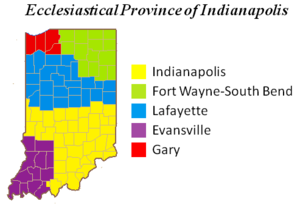
Les juridictions catholiques des États-Unis sont au nombre de 197, reparties en
L'archidiocèse d'Indianapolis est un territoire ecclésiastique de l'Église catholique aux États-Unis. Son siège est à la cathédrale Saints-Pierre-et-Paul d'Indianapolis dans l'Indiana. Son origine remonte au diocèse de Vincennes, érigé le 6 mai 1834 à la cathédrale Saint-François-Xavier de Vincennes. Le siège est transféré à Indianapolis en 1898, sous l'épiscopat de Mᵍʳ François Chatard.